Marussia B-Series

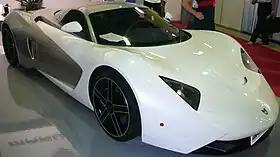
B1 at the exhibition in Moscow

The Marussia B-Series was a series of sports cars built by Russian automaker Marussia Motors (pronounced ma-rus-ya). The series consists of the B1 and the B2; the cars are technically similar but are very different in design. The two vehicles had the same engines, layout, features, suspension, and brakes. Priced at over 4,000,000 ruble (from 120,000 € to 185,000 €), they were the first Russian supercars ever built. It featured a full carbon fiber car with aluminium chassis. About 3,500 units were planned to be built.